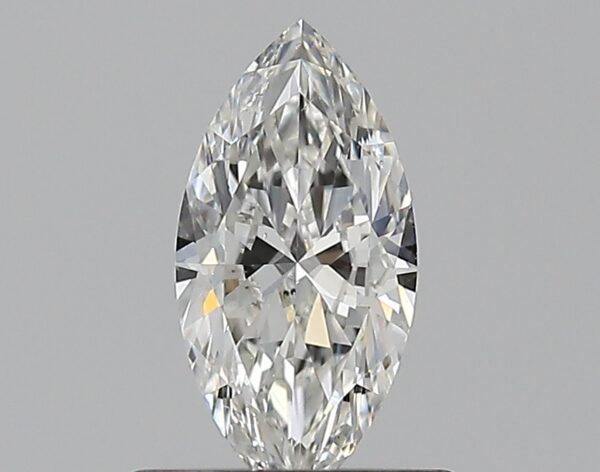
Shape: marquise
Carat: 0.5
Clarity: VS2
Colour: G
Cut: VG
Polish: EX
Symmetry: VG
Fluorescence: N
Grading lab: GIA
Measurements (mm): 8.28 x 4.08 x 2.39